Kazero

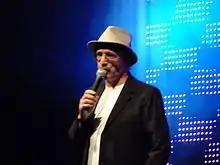
Éric Casero in 2016

Kazero was a French pop duo (Éric Casero and Véronique Segaud) from Toulouse (Occitania) 1986-1987.